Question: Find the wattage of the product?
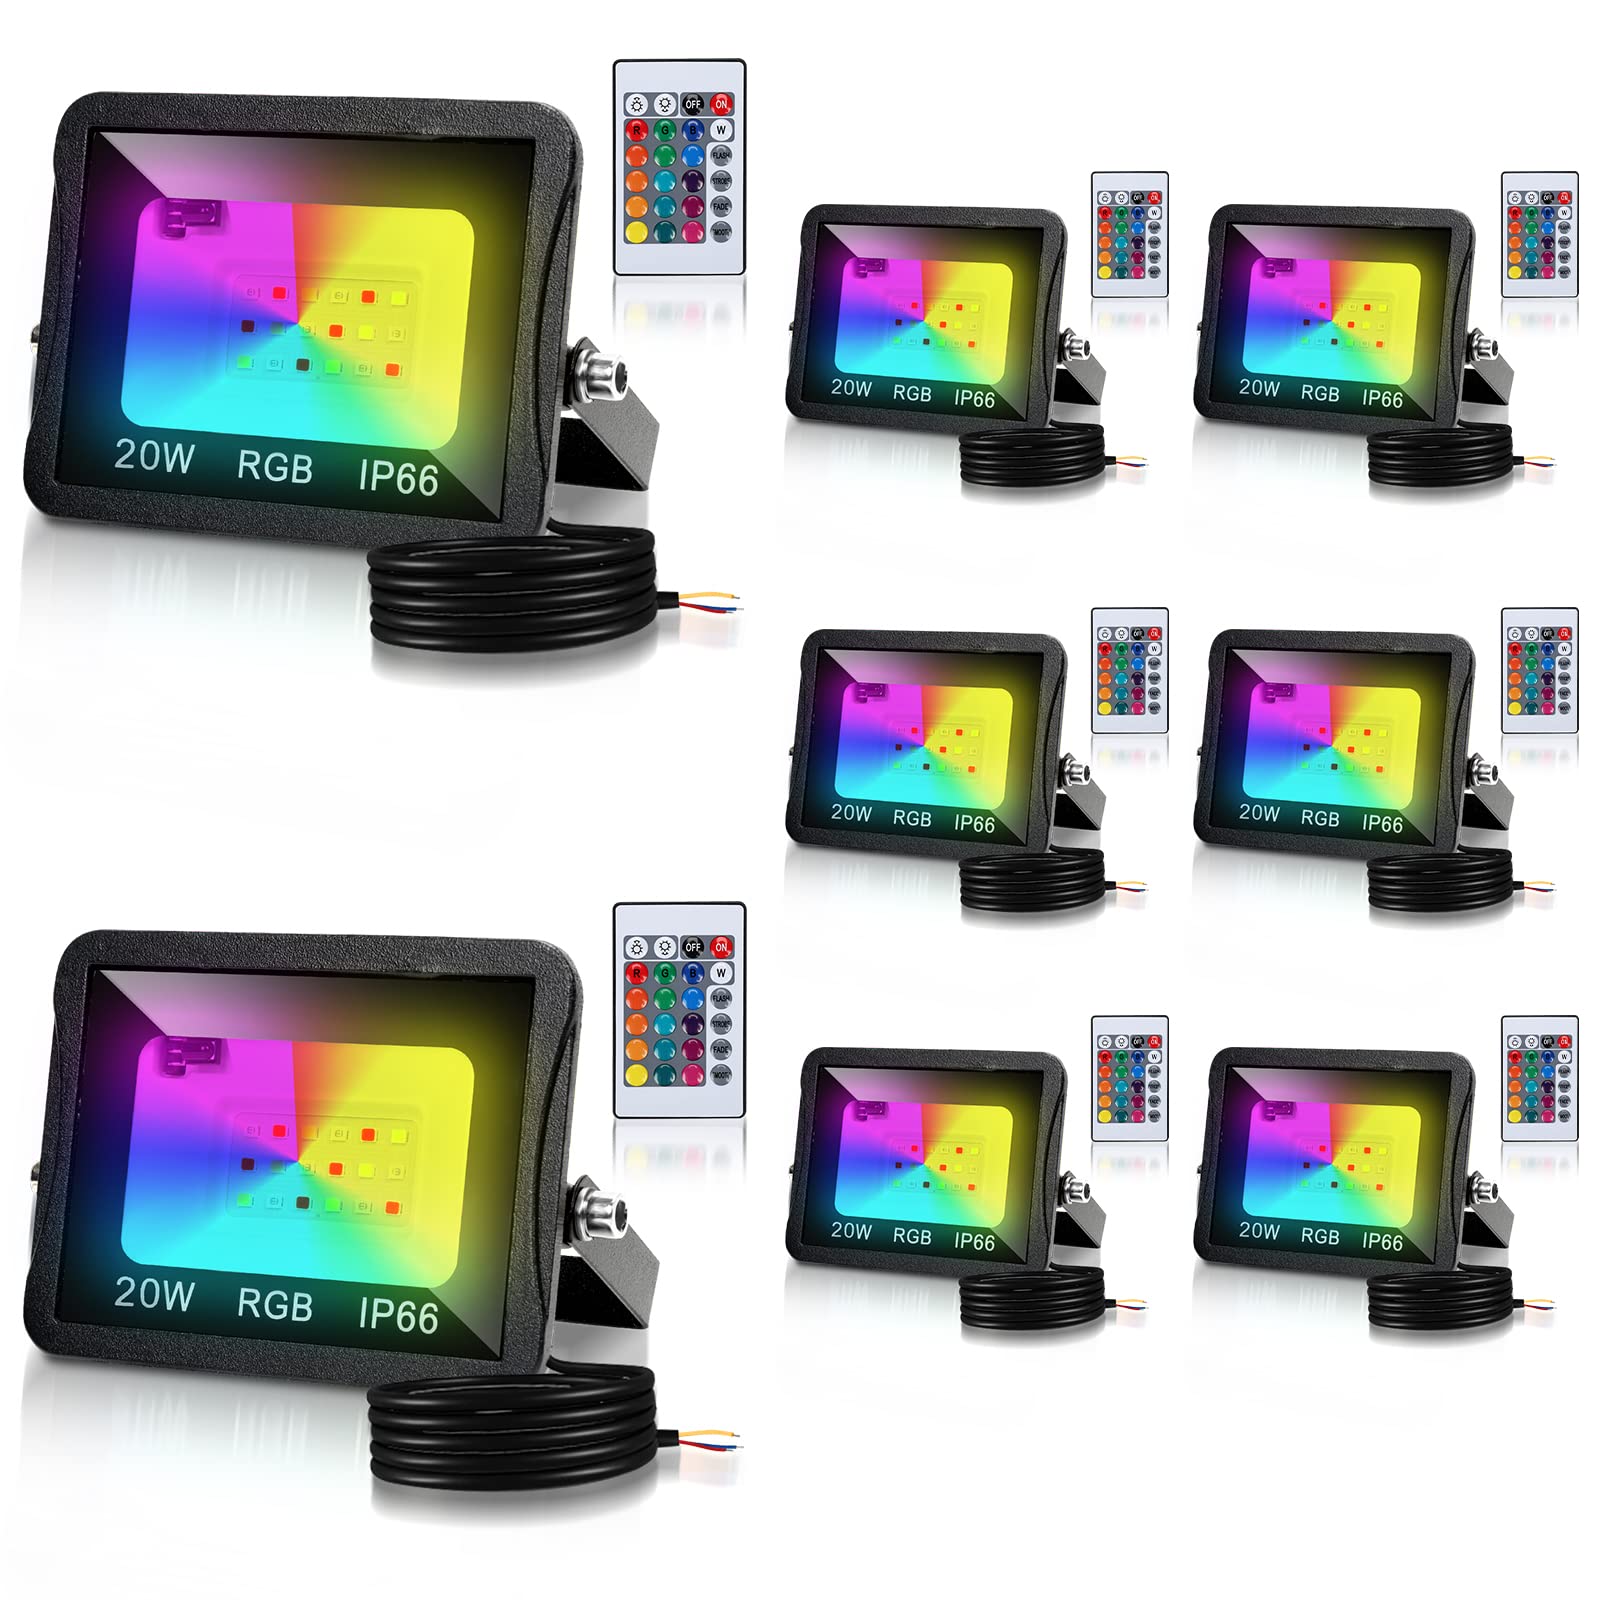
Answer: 20.0 watt